Blue Line (Chennai Metro)

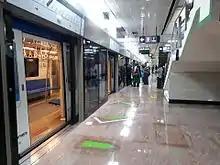
Platform screen doors installed in underground stations

The trains are operated on double-tracked lines. The average speed of operation is and maximum speed is . Alstom supplies the rolling stock for the trains operated on the line. The trains are air-conditioned with electrically operated automatic sliding doors and have a first-class compartment with a dedicated section reserved for women.